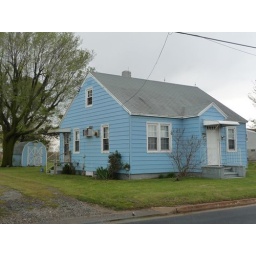
A blue house across the street from the pink house in Saxis, VA